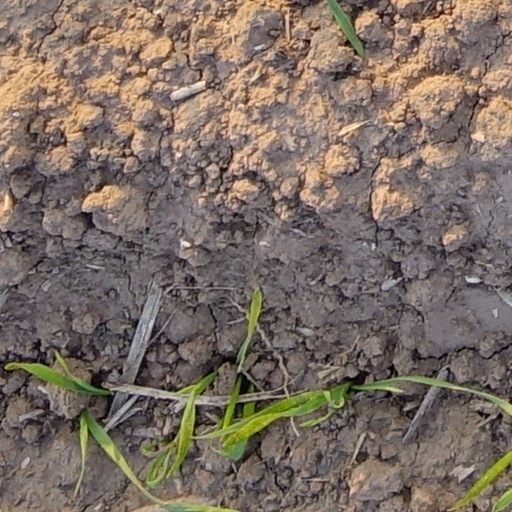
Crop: wheat